Nico Suave

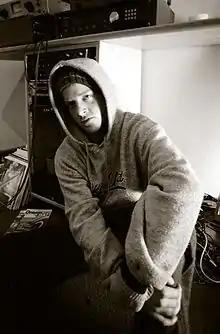
Nico Suave

Nico Suave is a German rapper originating from Menden, Sauerland. Interested in hip hop since young age, at 16 started writing music and formed the group Provinzaroma with Dabru Tack and Kraans de Lutin performing in local youth centers. In 1998 he was included in the Eins Zwo album "Gefährliches Halbwissen" in the track "Sternzeichen Krebs" gaining him notoriety. He was also part of Dendemann German tour alongside DJ Rabauke. Reestablishing in Hamburg, he released his own maxi CD Münchhausen '94 produced by Ill Will and guest appearances by Deichkind and DJ Friction. Signed to Universal Music Group, he followed this up with his studio album "Suave" in April 2001 with "Vergesslich" becoming his first charting single from the album. With increasing problems of UMG, he later joined Berlin-based label No Limits, releasing the album "Mit Liebe gemacht" in 2005.